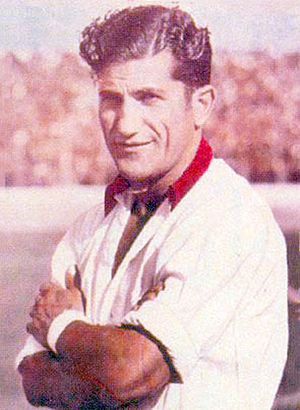
Herminio Masantonio
Herminio Masantonio var en argentinsk fodboldspiller.